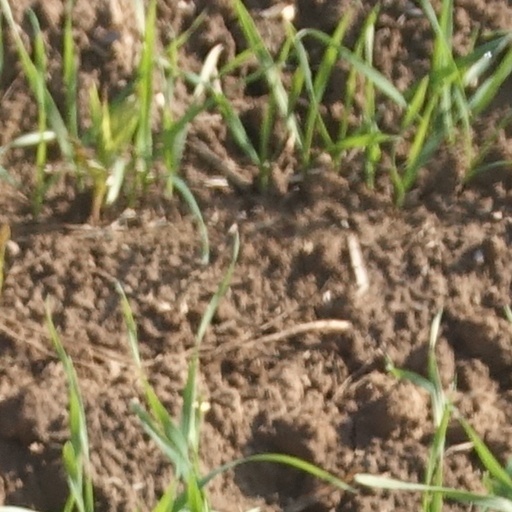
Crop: wheat